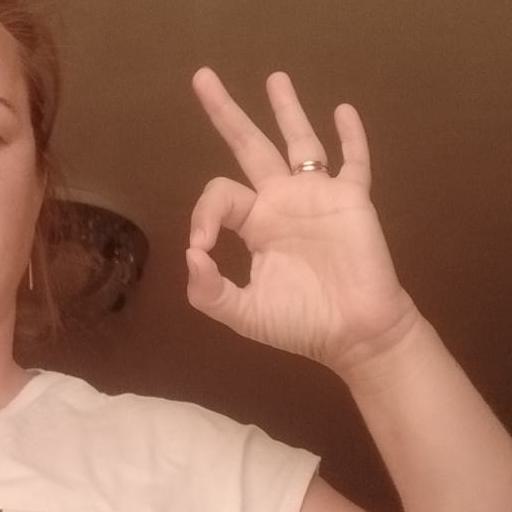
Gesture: ok